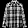
Label: Shirt